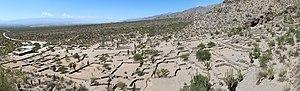
Cité sacrée des Quilmes, Argentine
La cité sacrée des Quilmes, encore appelée « ruines de Quilmes », est un ensemble de constructions situé dans le Nord-Ouest de l'Argentine, dans le département de Tafí del Valle, dans la province de Tucumán, en Amérique du Sud.